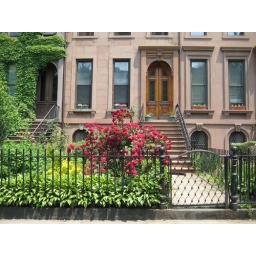
Pretty flowers in front of a house near my subway station.